149th Mixed Aviation Division

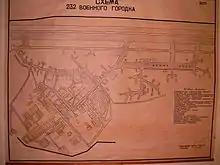
Soviet chart of Szprotawa airfield

The 149th Mixed Aviation Division (149 "sad") (Military Unit Number 63352 after 1992) was an aviation division of the Russian Air Force.